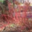
Label: willow_tree